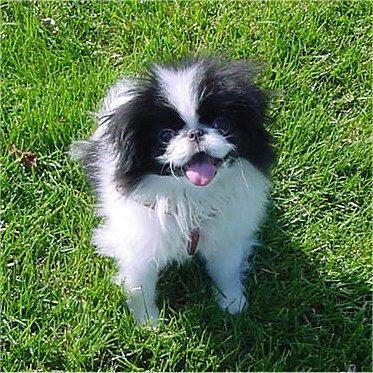
Japanese_spaniel